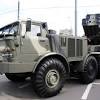
Label: BM-30